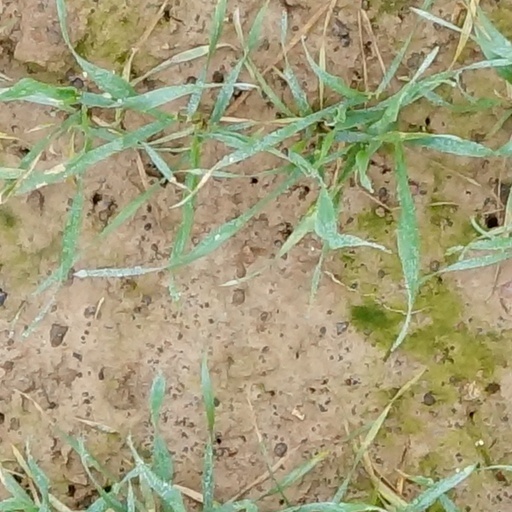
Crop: wheat